Cornelius Hennessy Building

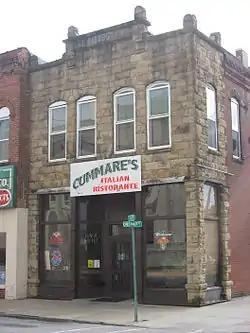

The Cornelius Hennessy Building is a historic commercial building located at 1023 Chestnut St. in Murphysboro, Illinois. The building was constructed in 1896 for merchant Cornelius Hennessy, who operated a grocery store in the building. The two-story Richardsonian Romanesque building uses rough cut, locally quarried sandstone for its front facade; the remainder of the building was built with brick. A square parapet wall tops the building; the wall features four pinnacles and "1896" engraved in the middle. The first floor of the building has a cast iron storefront made by the local J. W. Lewis Foundry and Machine Shop.